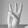
ASL letter: W